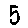
Label: 5